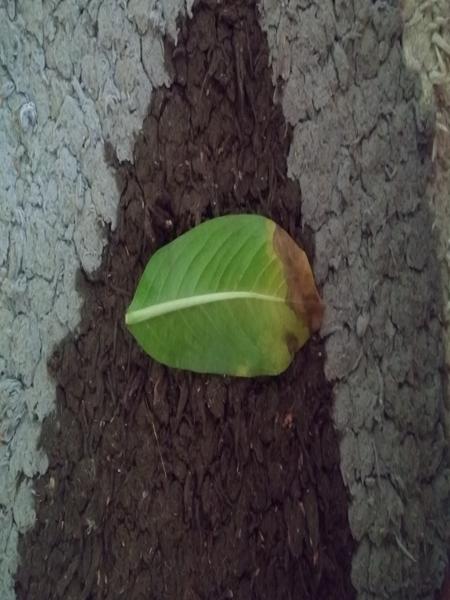
Plant: Catharanthus